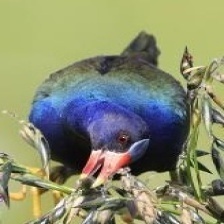
Species: PURPLE GALLINULE
Scientific name: PORPHYRIO MARTINICUS
ImageNet parent category: european_gallinule